Santa Monica Army Air Forces Redistribution Center

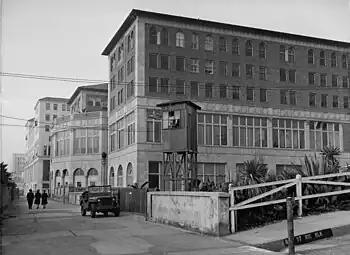

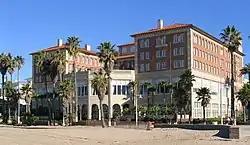
Casa del Mar Santa Monica

Santa Monica Army Air Forces Redistribution Center or Redistribution Station No.3 was a complex of buildings and hotels located in Santa Monica, California used to house troops during and after World War 2. US Army Air Force picked the Santa Monica site as Douglas Aircraft Company has a large Aerospace manufacturer operated there at Clover Field, also called Santa Monica Army Air Base). Opened in November 1943, the Redistribution opened out of leased buildings and land, most on what is now the Santa Monica State Beach. Crews rotation from Europe war and the Pacific War were able to rest and relax before their next assignment. At its peak, the complex covered 65 acres and had a staff of 1,200. Many of the staff at the center were from the Women's Army Corps. Organized social events were put on by the Santa Monica-Ocean Park chapter of the American Red Cross. At the end of the war, the complex became a processing center for troops heading home. Over 35,000 airmen had been processed at the center. Next, the complex processed prisoners of war heading home. The complex was deactivated on 15 November 1945 and the last leased building was closed in January 1947. Most of the buildings are in what is called Ocean Park, California on Ocean Avenue. The Army Air Force operated other Redistribution Centers in Atlantic City, Miami, San Antonio, Greensboro and Santa Ana, California at Camp Davis.